Devi (1999 film)

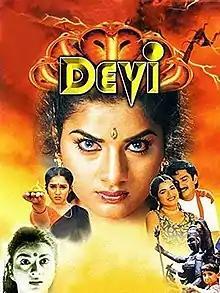
Film Poster

Devi is a 1999 Indian Telugu-language fantasy film directed by Kodi Ramakrishna and produced by M. S. Raju. The film stars Prema as the title character alongside Vanitha, Shiju, Abu Salim and Bhanuchander. Sowkar Janaki and Babu Mohan play supporting roles. The plot follows Devi, a Nagini who descends to Earth and faces an evil snake prince. Vanitha, Shiju, and Salim make their debuts in Telugu cinema. The music was composed by debutant Devi Sri Prasad. The film was released on 12 March 1999 and became blockbuster at the box office.